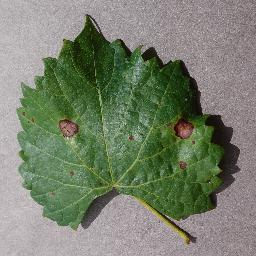
Label: Grape___Black_rot